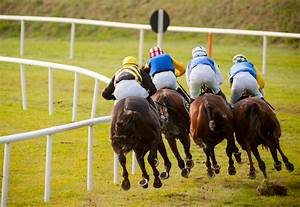
Label: horse